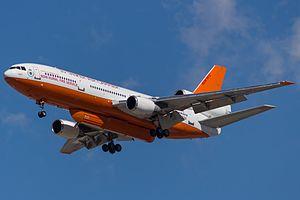
Le McDonnell Douglas DC-10 Air Tanker est un avion à fuselage large américain, entièrement basé sur le modèle d'avion d'origine qui est entré en service depuis 2006 en tant qu’appareil aérien de lutte contre les incendies. Il est principalement utilisé pour lutter contre les incendies de forêt, généralement dans les zones rurales. Avec le Boeing 747 Supertanker, il est l'un des plus grands bombardiers d'eau du monde.